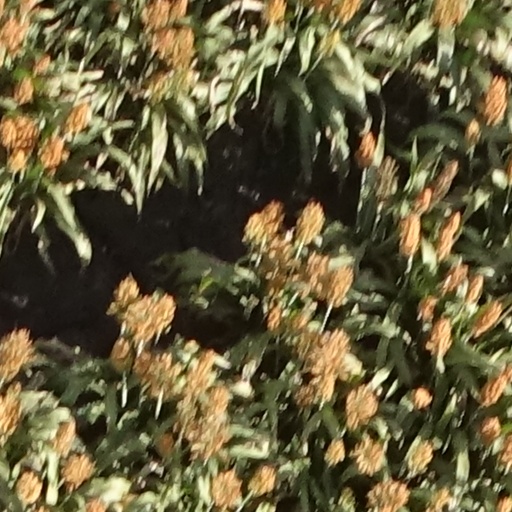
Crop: sorghum